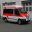
Label: ambulance